Antonio Quijarro Province

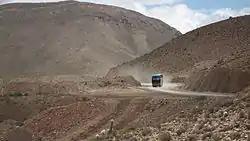
Route 5 between Potosí and Uyuni in Tomave Municipality

Antonio Quijarro is a province in the central parts of the Bolivian Potosí Department situated at the Salar de Uyuni. Its seat is Uyuni.